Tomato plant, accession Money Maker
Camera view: bottom (45 deg); turntable rotation: 150 degrees
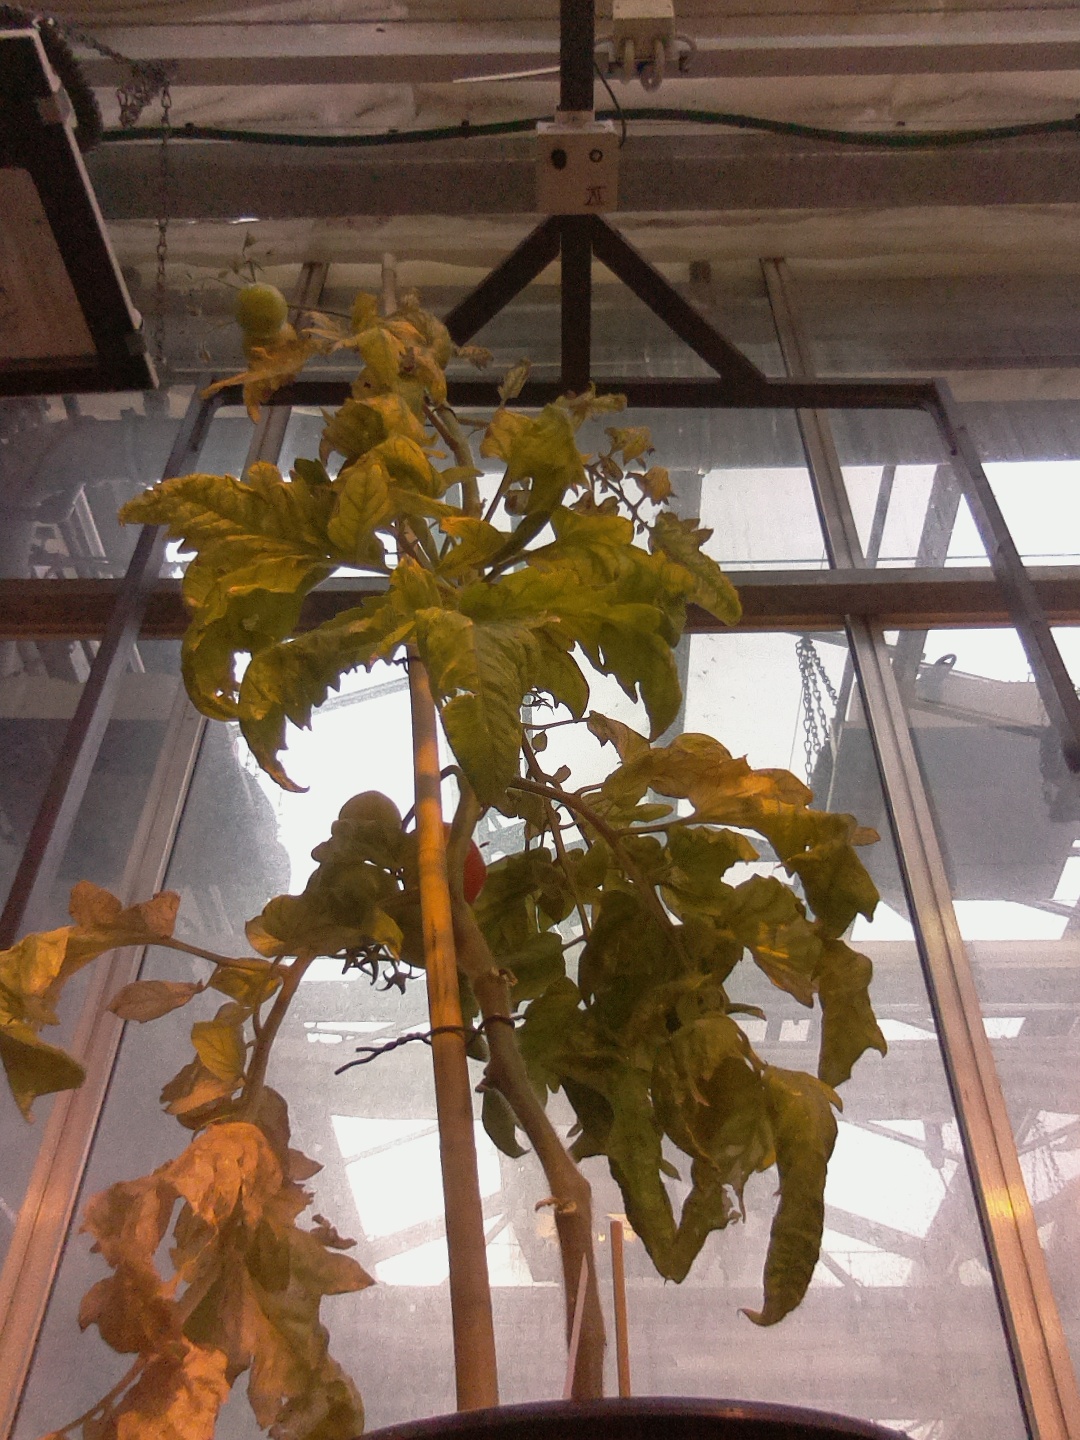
BBCH growth stage 83: 30%-40% of fruits show typical fully ripe color